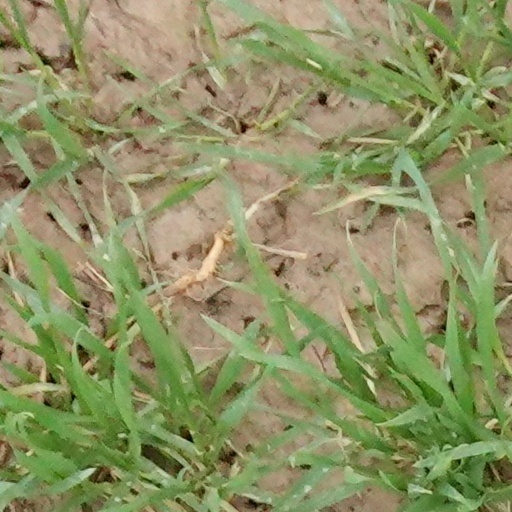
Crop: wheat